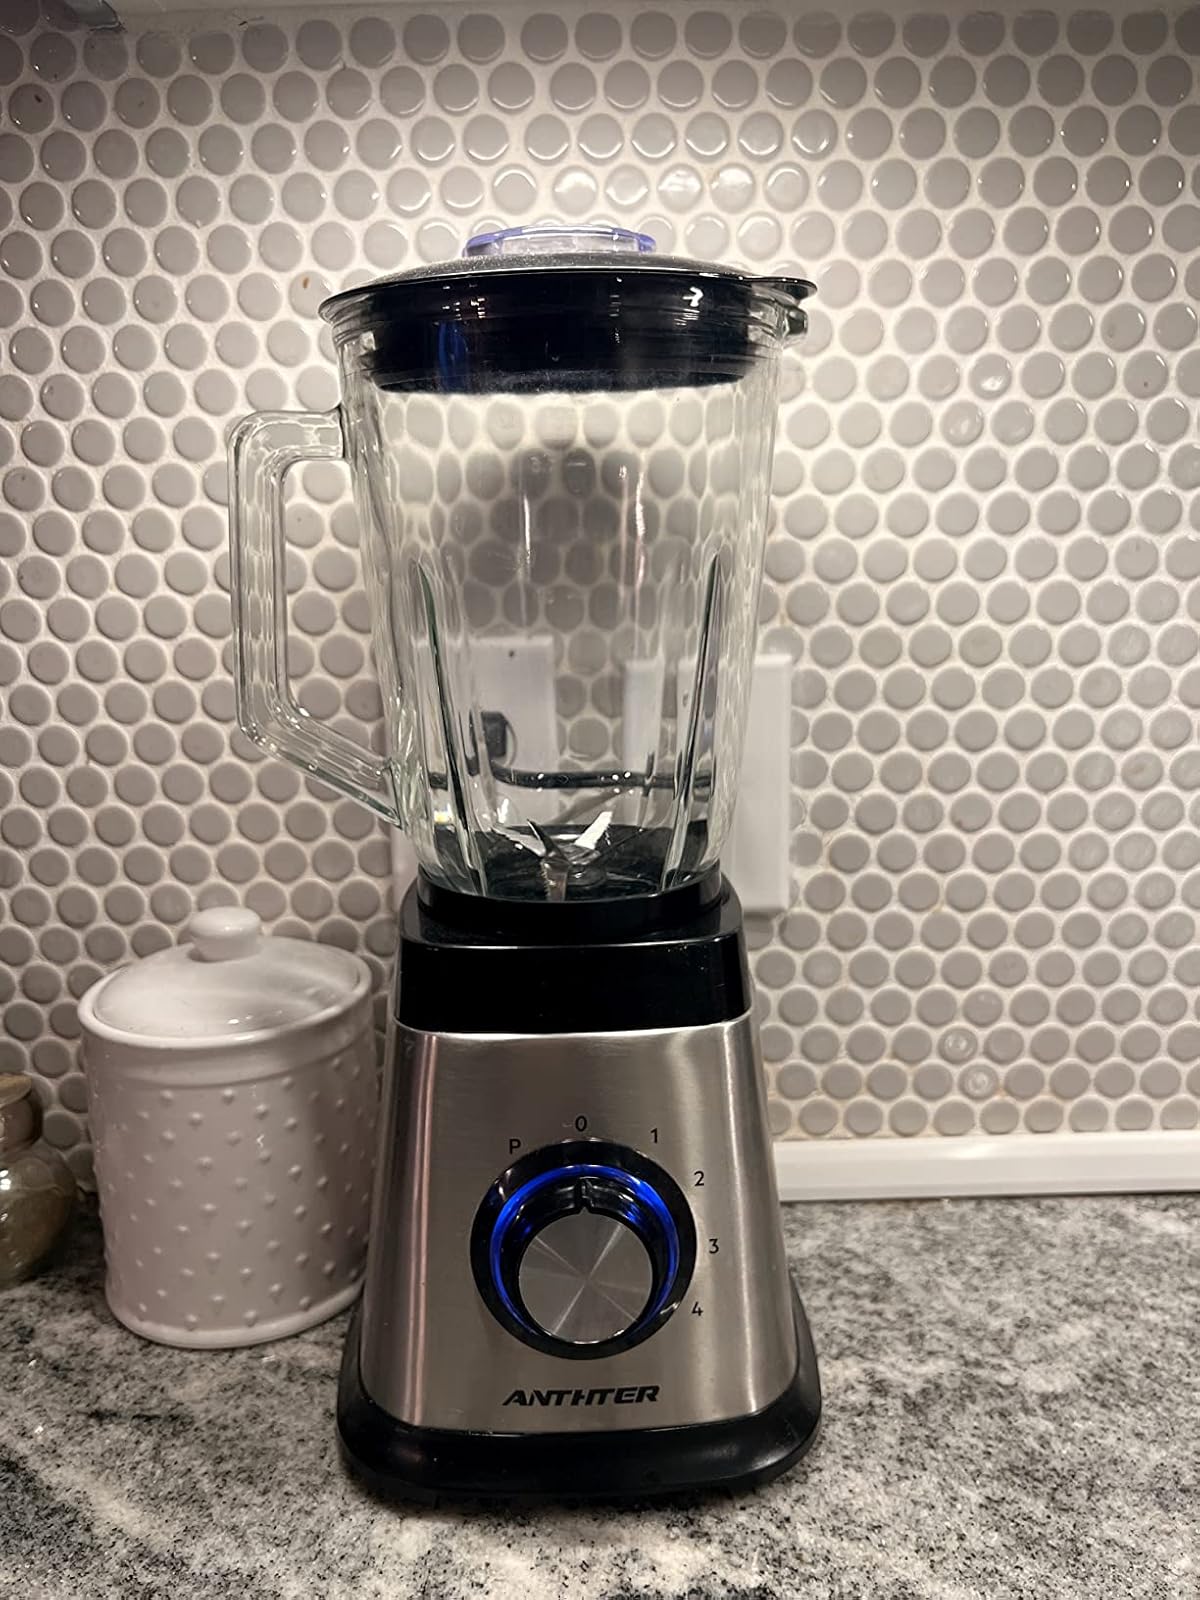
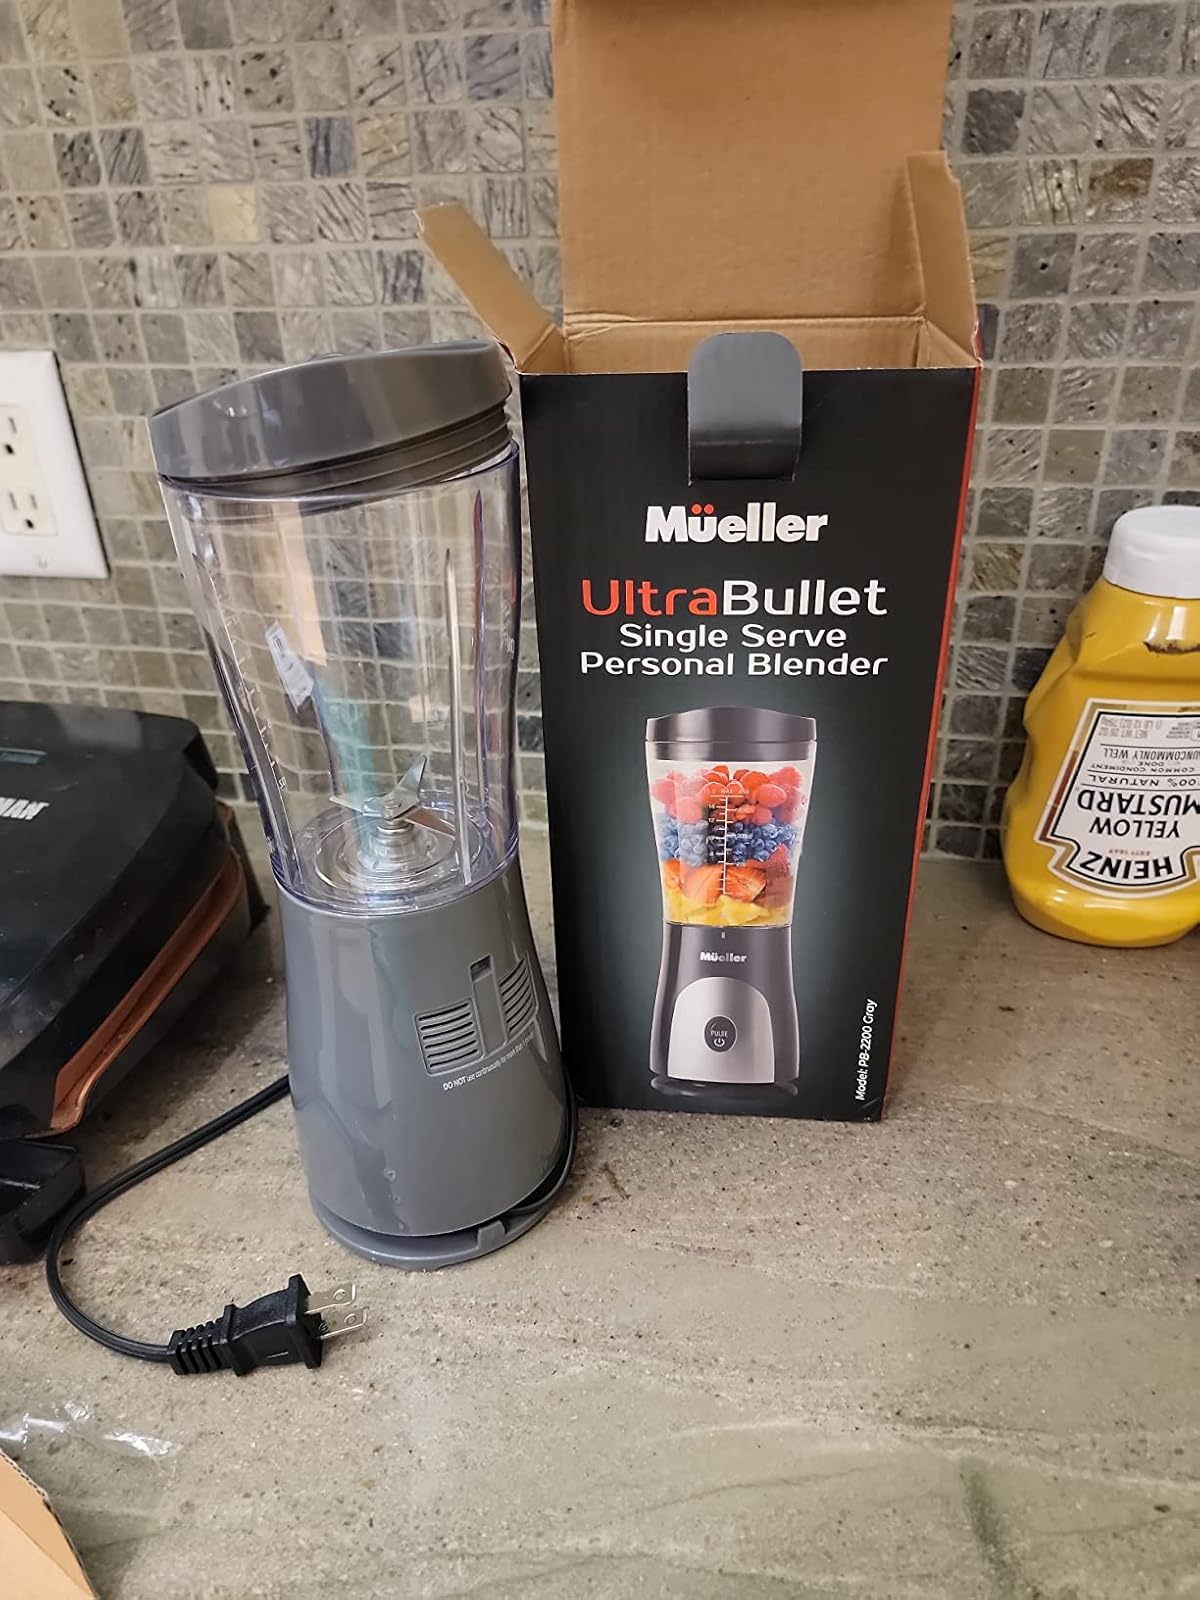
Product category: items_blender
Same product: no